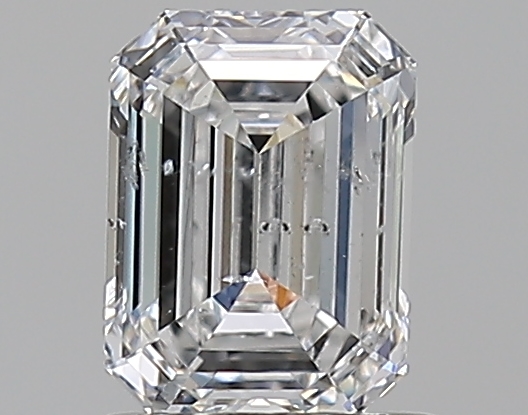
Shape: emerald
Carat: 0.83
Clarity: SI2
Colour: E
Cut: EX
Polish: EX
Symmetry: VG
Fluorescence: N
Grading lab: GIA
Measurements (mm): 6.26 x 4.63 x 2.85